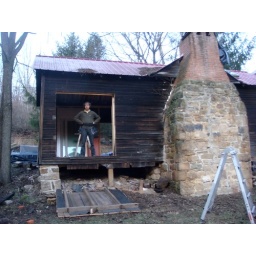
cutting the hole in the wall for a south facing patio door